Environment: real
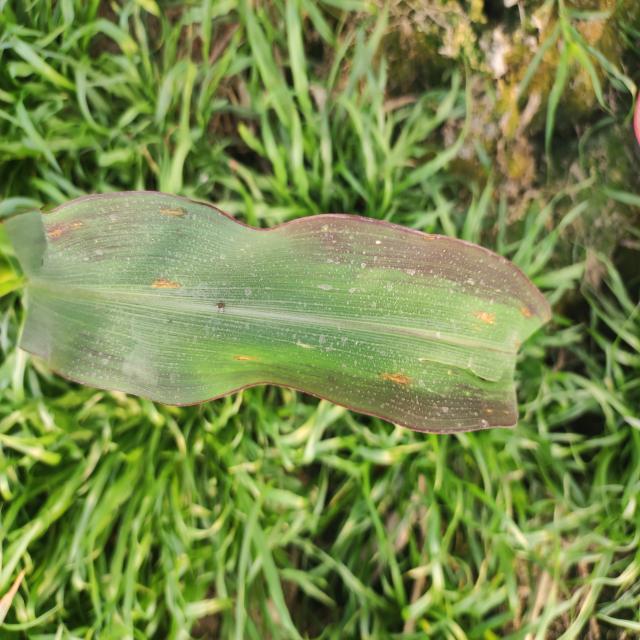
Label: phosphorus_deficiency